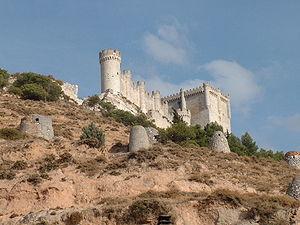
Almanzor ou Al-Mansur né à Algésiras vers 937-938 et mort à Medinaceli le 11 août 1002, est un chef militaire et homme d'État arabe d'al-Andalus. Al-Mansûr, qui signifie « le victorieux » en arabe, est devenu « Almanzor » en espagnol. Vizir du palais du calife omeyyade de Cordoue, Hichâm II, il obtient, à force d’intrigues, d’assassinats politiques et de nombreuses victoires à travers la péninsule ibérique, tout pouvoir en al-Andalus de 978 à sa mort en 1002, fondant ainsi la courte dynastie amiride.